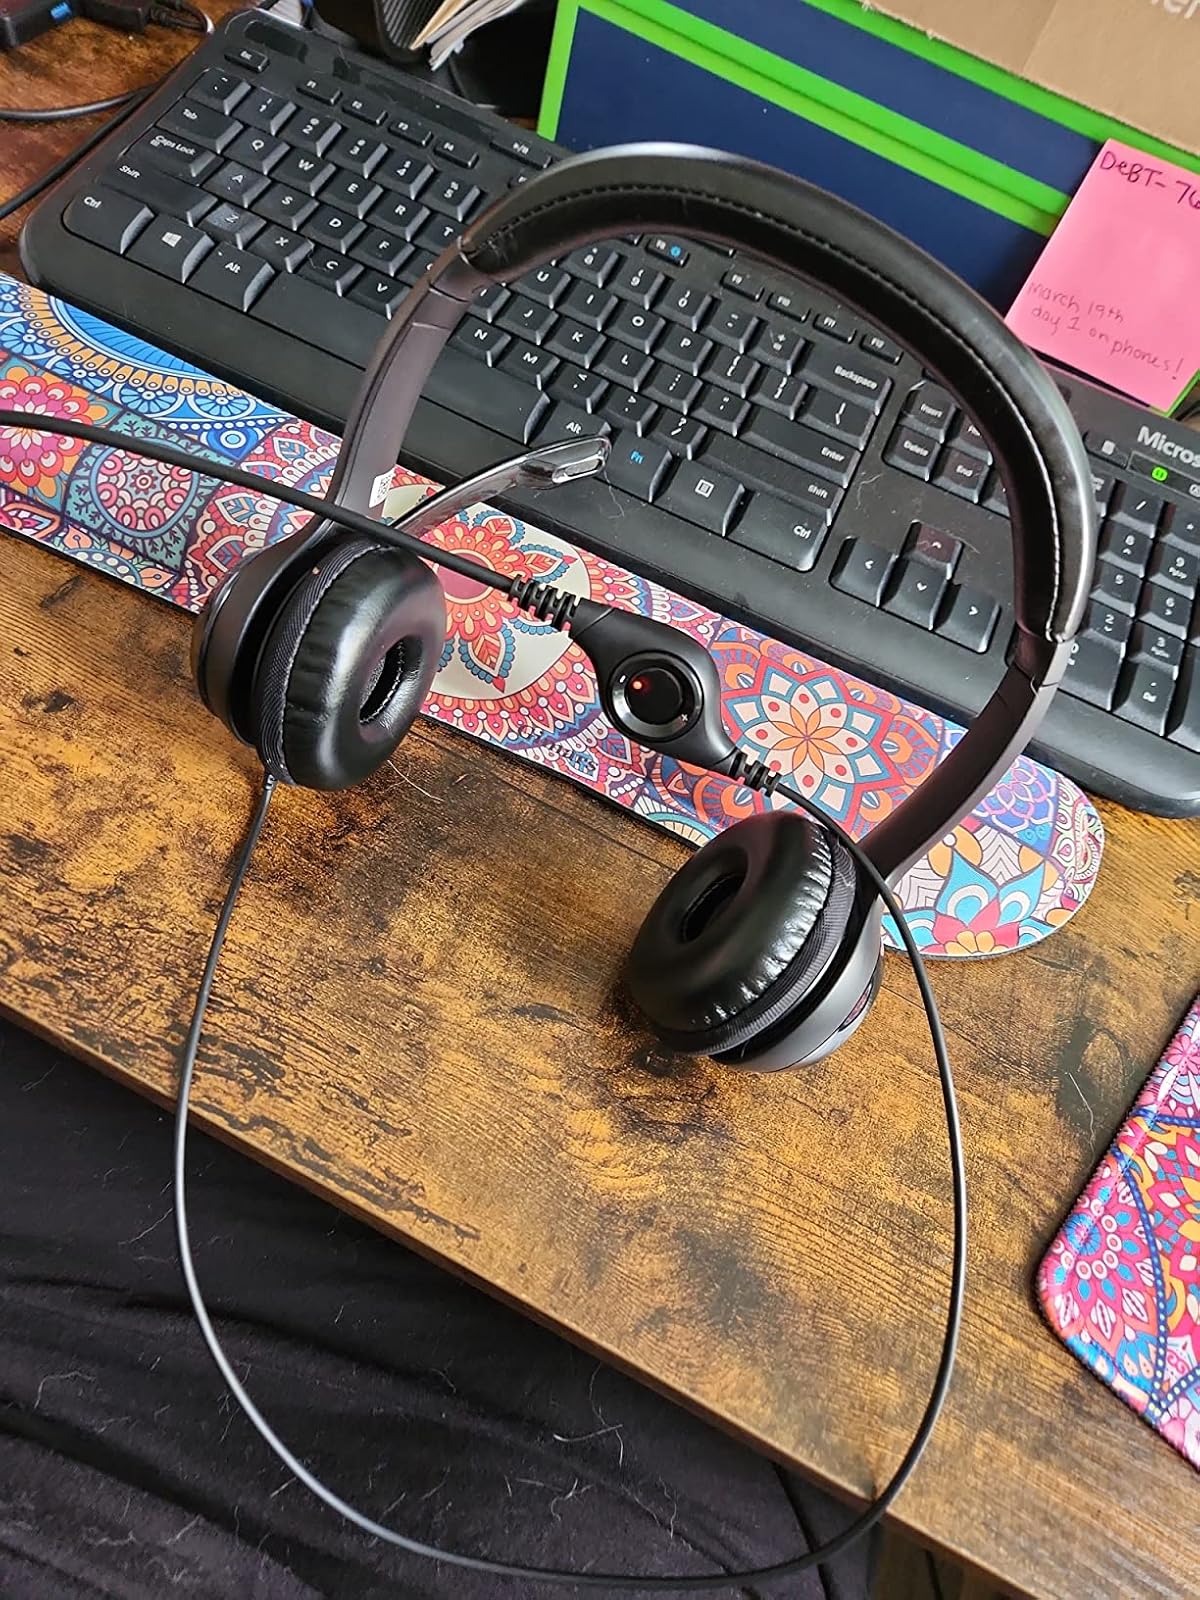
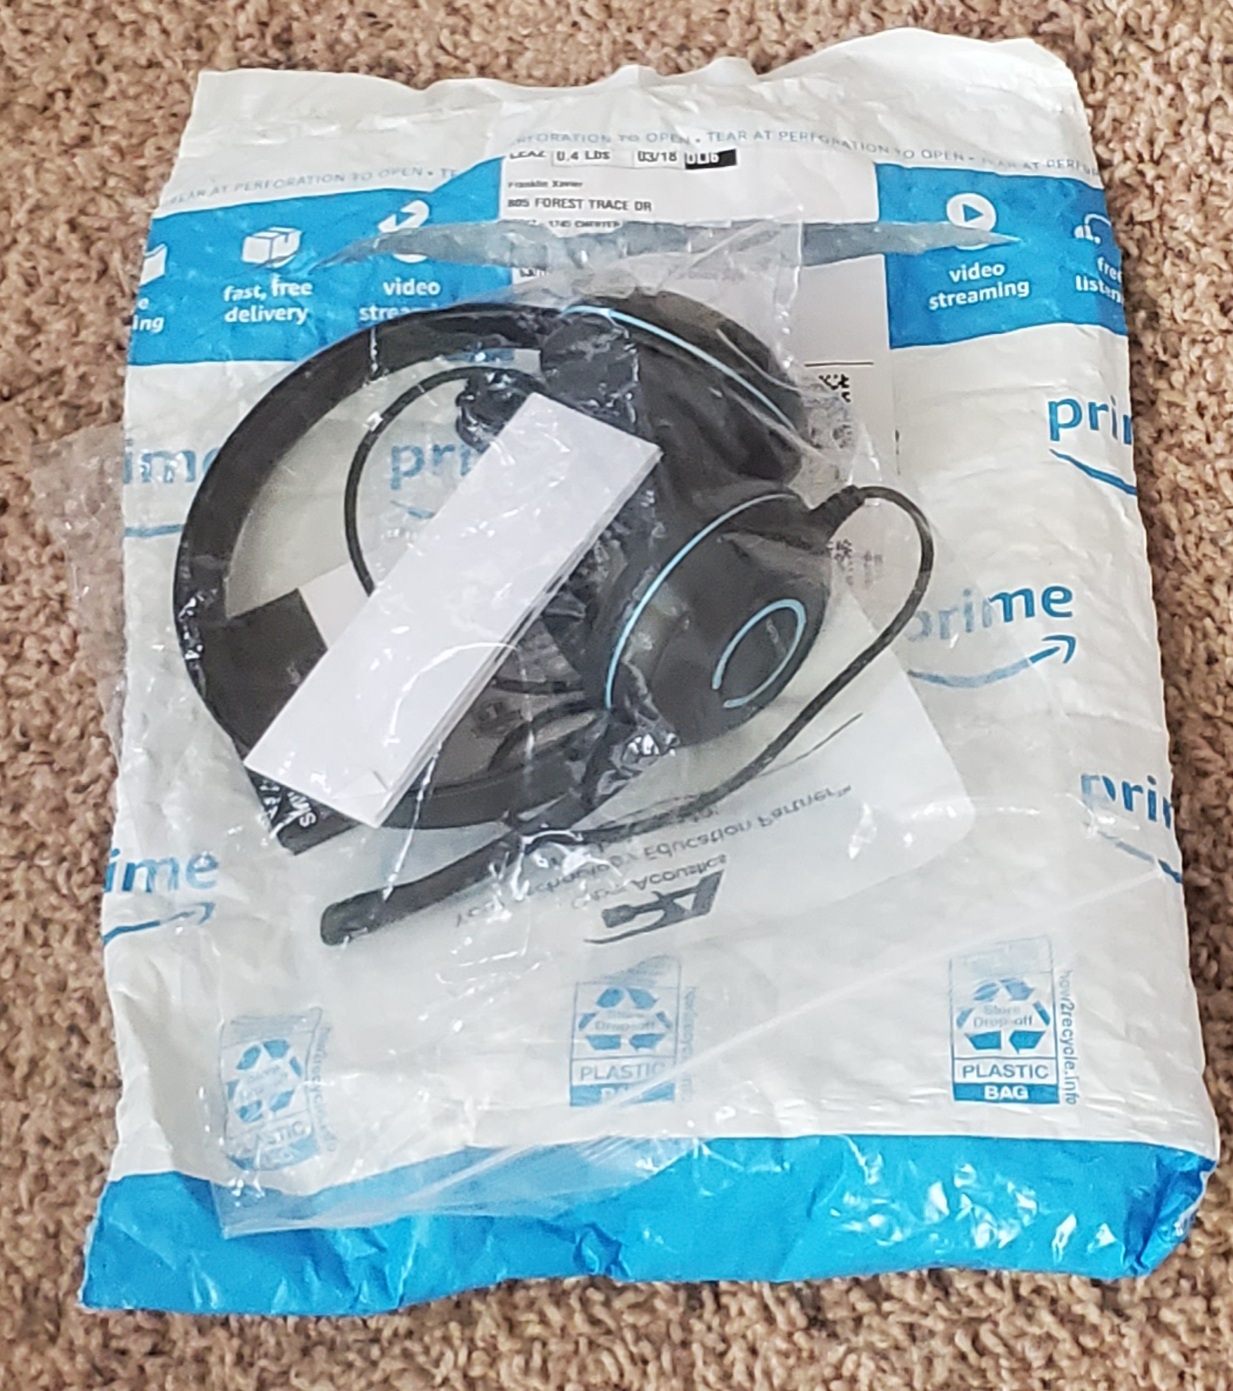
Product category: headphones
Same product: no